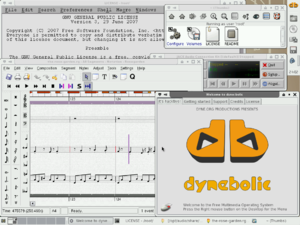
Dyne:bolic est une distribution GNU/Linux liveCD entièrement libre, recommandée par la Free Software Foundation. Elle est spécialisée dans la création artistique, et est initiée par Jaromil.